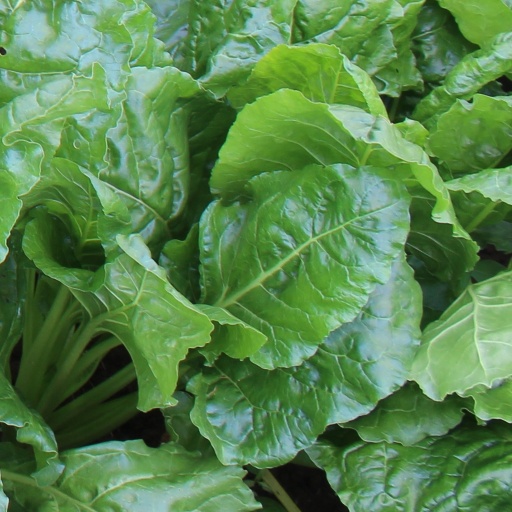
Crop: sugar beet